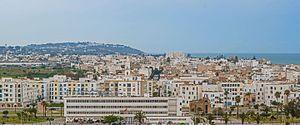
Vue panoramique de La Goulette, en Tunisie.
La Goulette est une ville tunisienne cosmopolite qui accueille le principal port de Tunis, capitale du pays. Elle est située à une dizaine de kilomètres au nord-est de cette dernière.